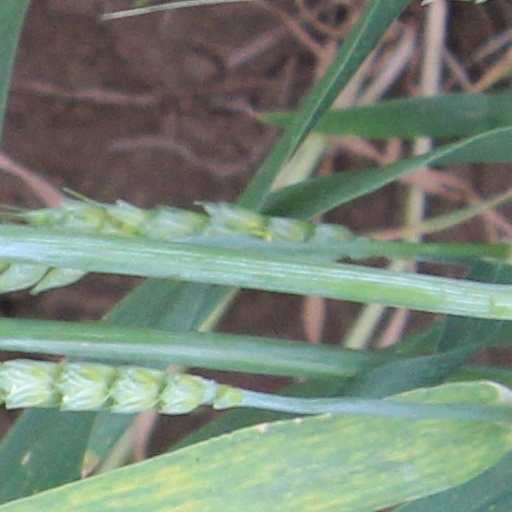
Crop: wheat